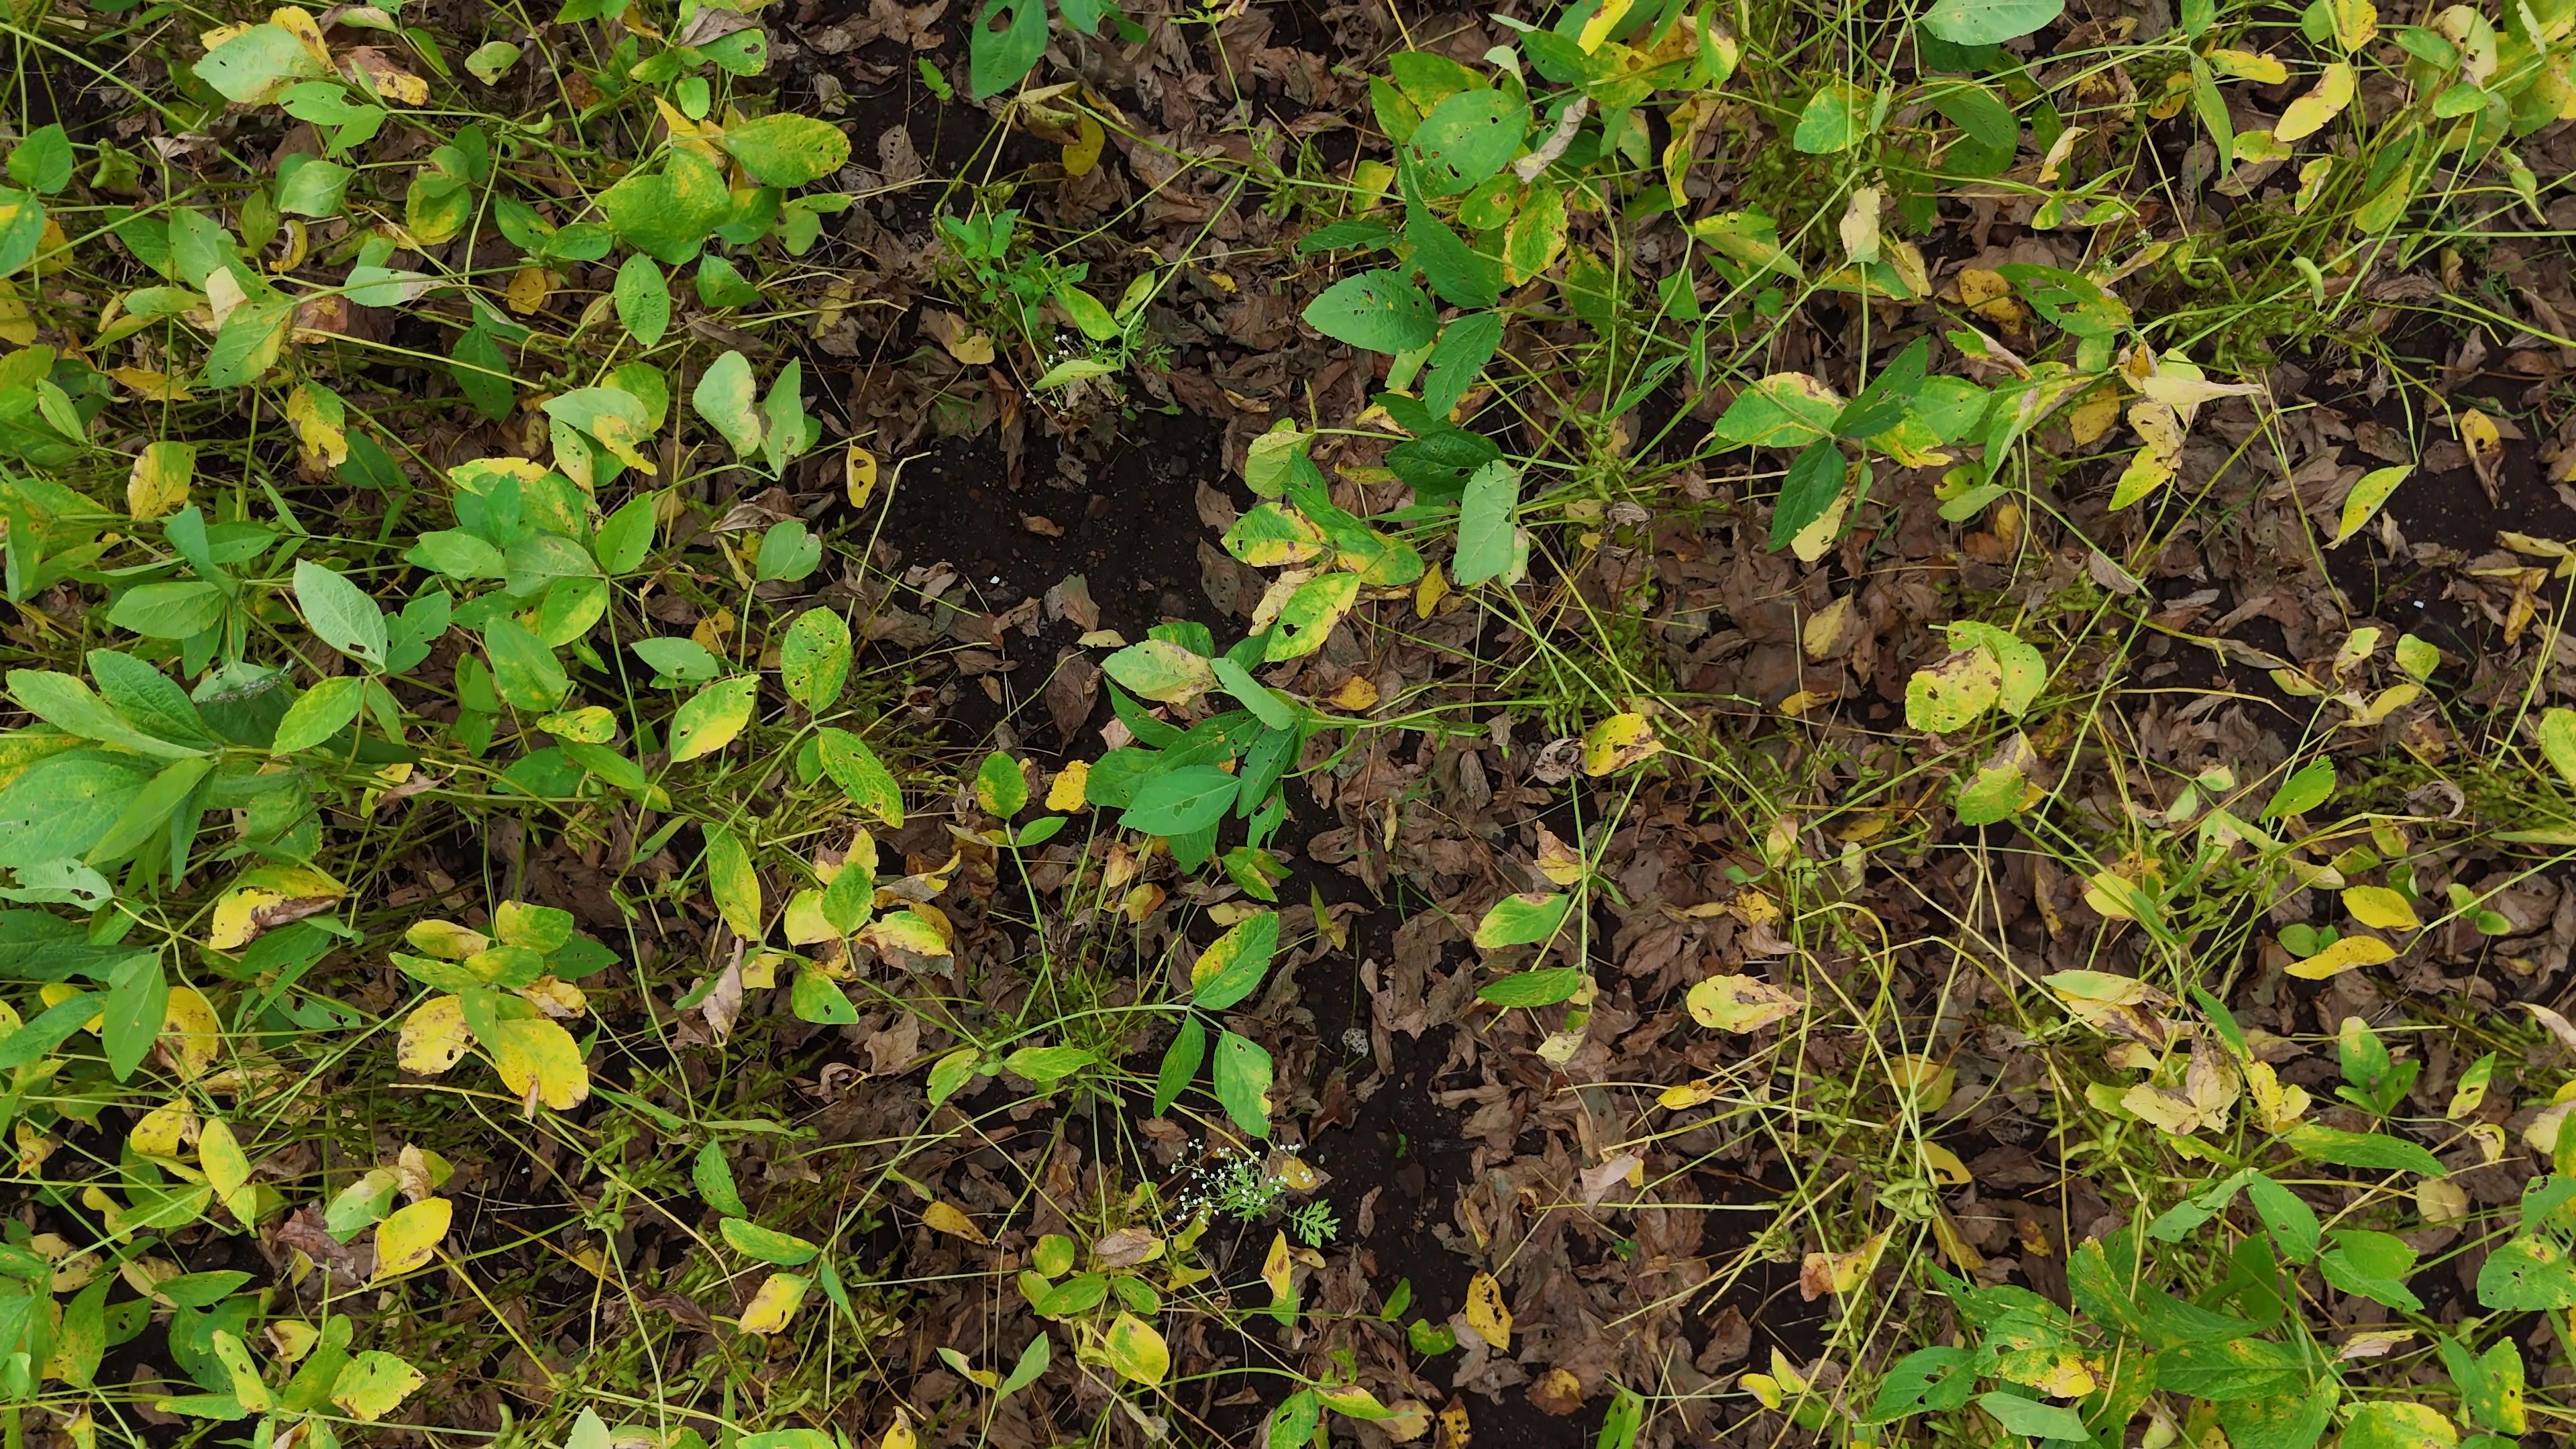
Label: Rust